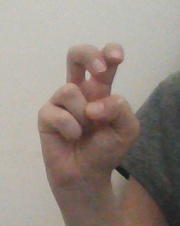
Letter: toot